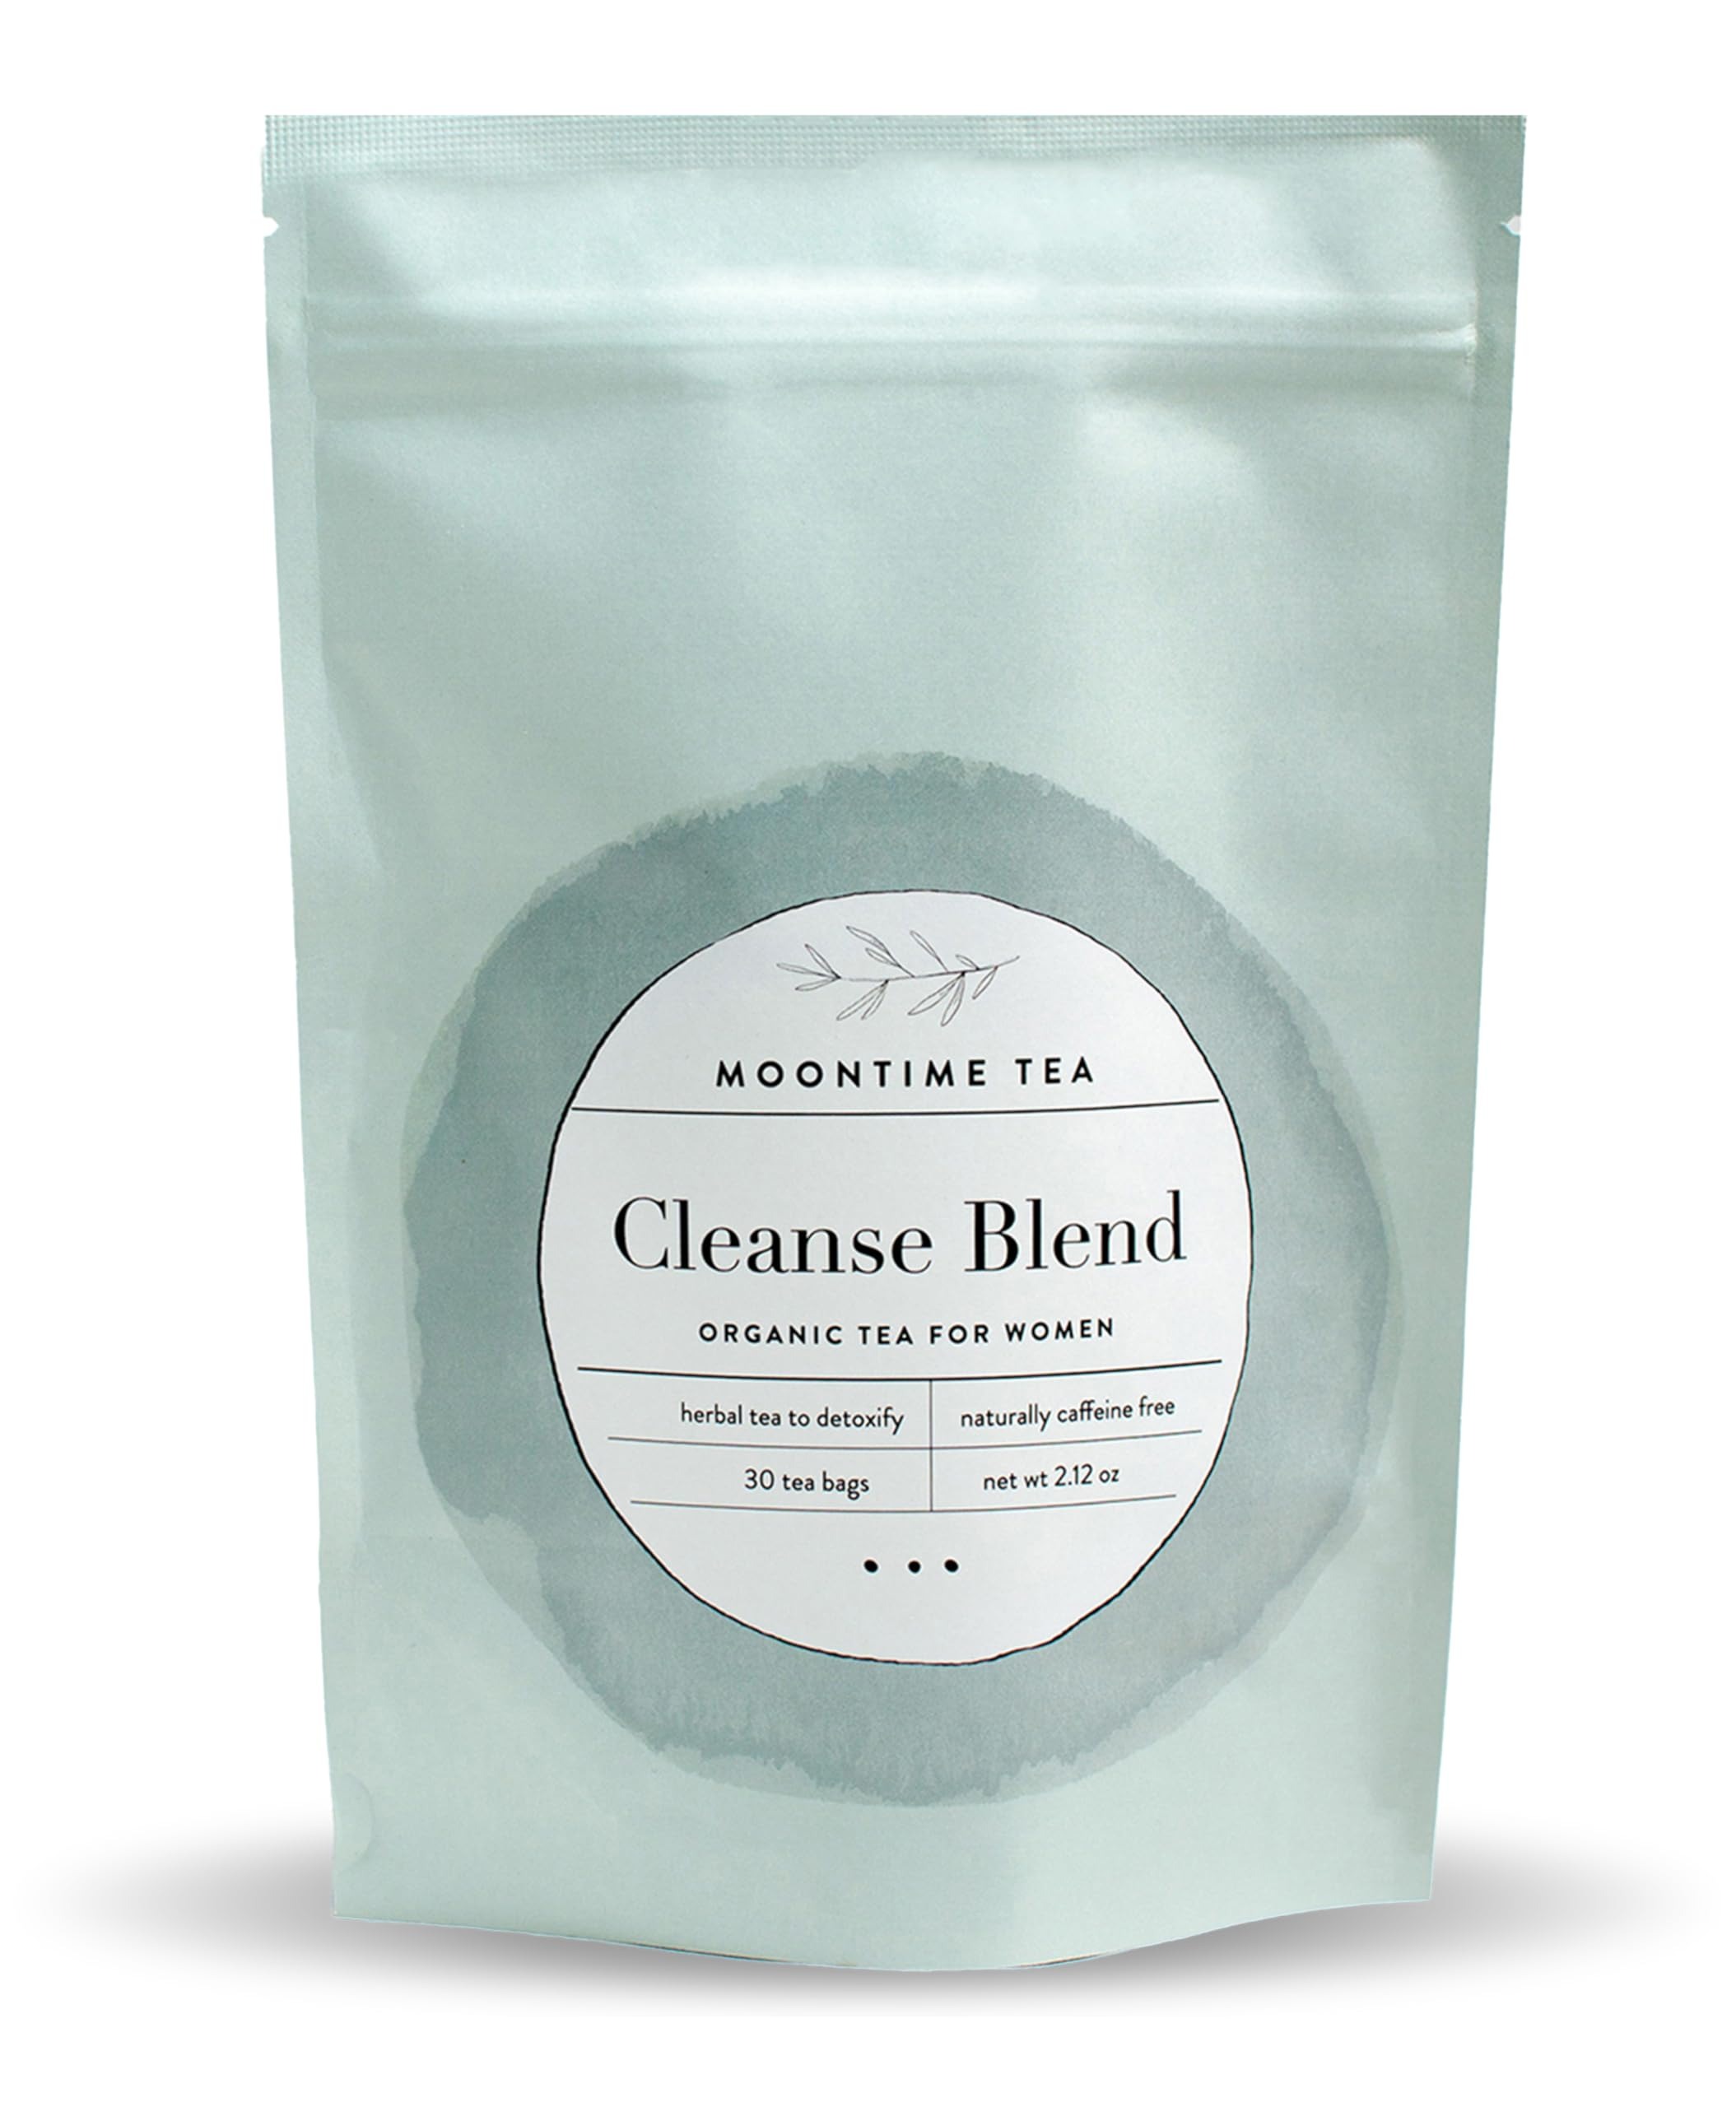
Item Name: Organic Cleanse and Detox Tea for Women, 30 Tea bags with Mint, Dandelion Root and Burdock Root
Bullet Point 1: 100% Certified Organic by CCOF
Bullet Point 2: Moontime Tea's Cleanse Blend supports a clear and vital system with a detoxifying blend of herbs
Bullet Point 3: Ingredients: organic spearmint, organic peppermint, organic fenugreek seed, organic burdock root, organic dandelion root and organic milk thistle
Bullet Point 4: Caffeine free, packaged in chlorine free tea bags
Bullet Point 5: Steep one tea bag in 8 oz of freshly boiled filtered water for 3-7 minutes. Enjoy!
Product Description: When it comes to your health, cleansing and purifying your body from environmental toxins is most important. Moontime tea's Cleanse Blend supports a clear and vital system with a detoxifying blend of herbs. Cleanse your system with a detoxifying blend of organic spearmint, organic peppermint, organic fenugreek seed, organic burdock root, organic dandelion root and organic milk thistle. Sip Moontime Tea's Cleanse Blend and purify your system while connecting with the natural cycles of the moon, the earth and your body.
Value: 30.0
Unit: Count

Price: 16.95